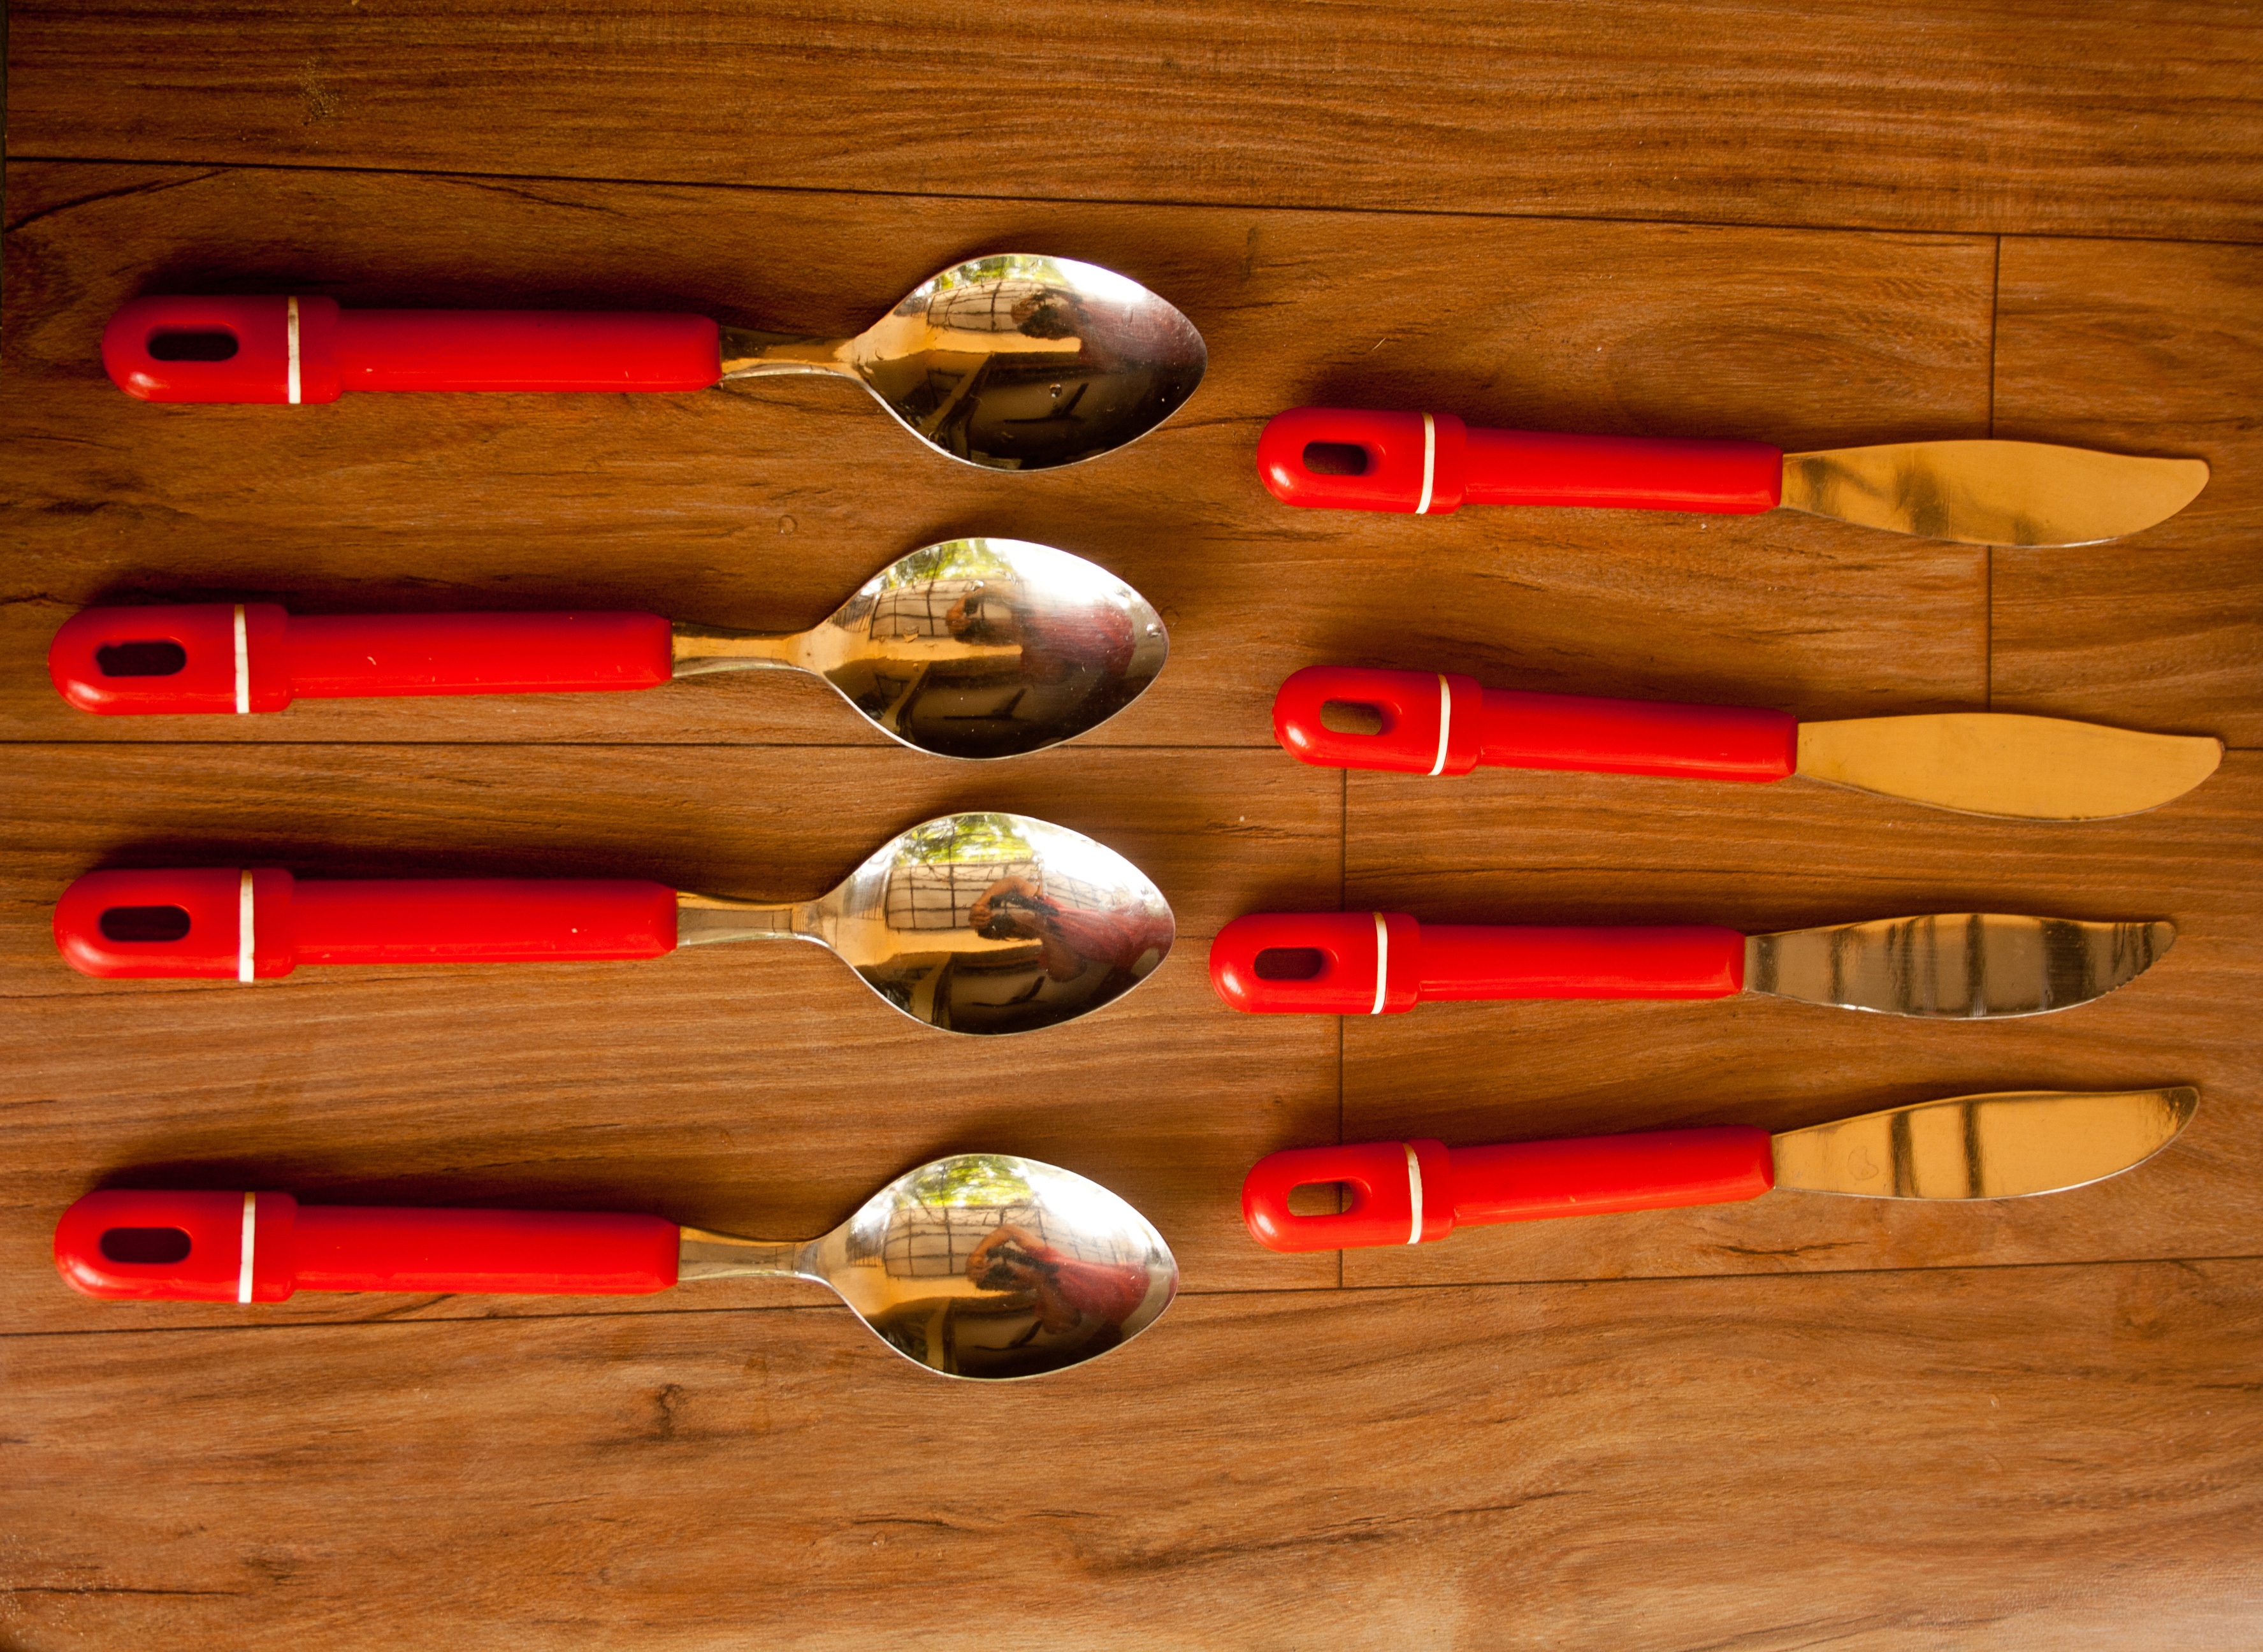
hand, silverware, restaurant, musical instrument, dishes, dinner, spoons, knives